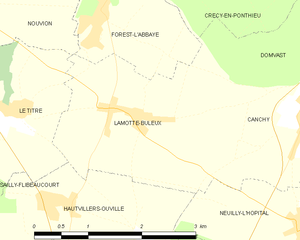
Carte des communes françaises Lamotte-Buleux